Franz Abt

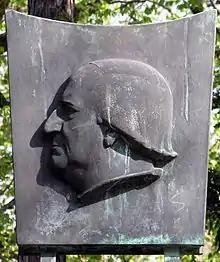
Franz Wilhelm Abt monument from 1960 in Braunschweig

Abt's compositional style betrays an easy fluency of invention, couched in pleasing popular forms, but without pretence to depth or individuality. Many of his songs, were at one time universally sung, and have obtained a more or less permanent place in the popular repertory. Several were translated into English by Helen Tretbar. Due to their simple and melodic style some of Abt's songs, such as "Wenn die Schwalben heimwärts ziehn" and "Die stille Wasserrose" are easily mistaken for genuine folksong.